Karl Allmenröder

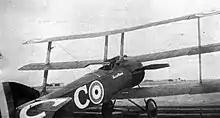
Collishaw's Sopwith Triplane, 'Black Maria', 1917.

On 27 June, Allmenröder split his force into a trio flying at medium height as a decoy while another three Germans lurked well above. A Naval 10 evening patrol fell for the trap, diving on the bait trio. As the Sopwith Triplanes dived to the attack, the higher German trio swooped down on them. Raymond Collishaw was leading the British assault. When he realized the second force of Germans was on his tail, Collishaw took a hasty long-range snapshot at a lower level Albatros D.V, only to find himself embroiled in a dogfight with the Germans attacking his rear. The shot-at German was seen to crash by other British pilots. It has been suggested that this Albatros was Allmenröder; however, Allmenröder was reportedly killed eight hours prior to that. Another possibility presents, that it was antiaircraft fire brought down the German ace that morning. In any case, German infantry retrieved Allmenröder's body the night of 27/28 June. On Thursday, 28 June, Nash in his hospital bed could hear church bells chiming; his guard told him the funeral bells rang for Allmenröder.